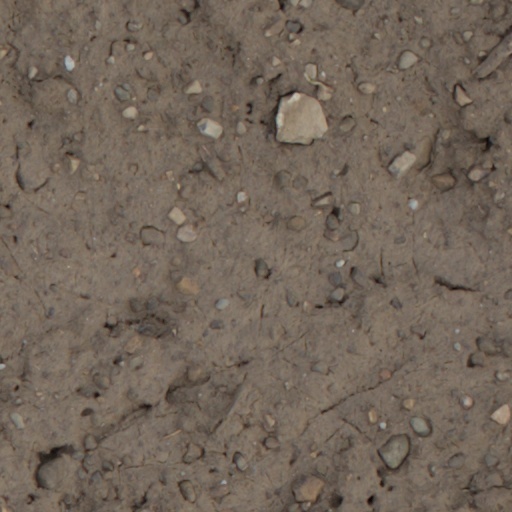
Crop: wheat